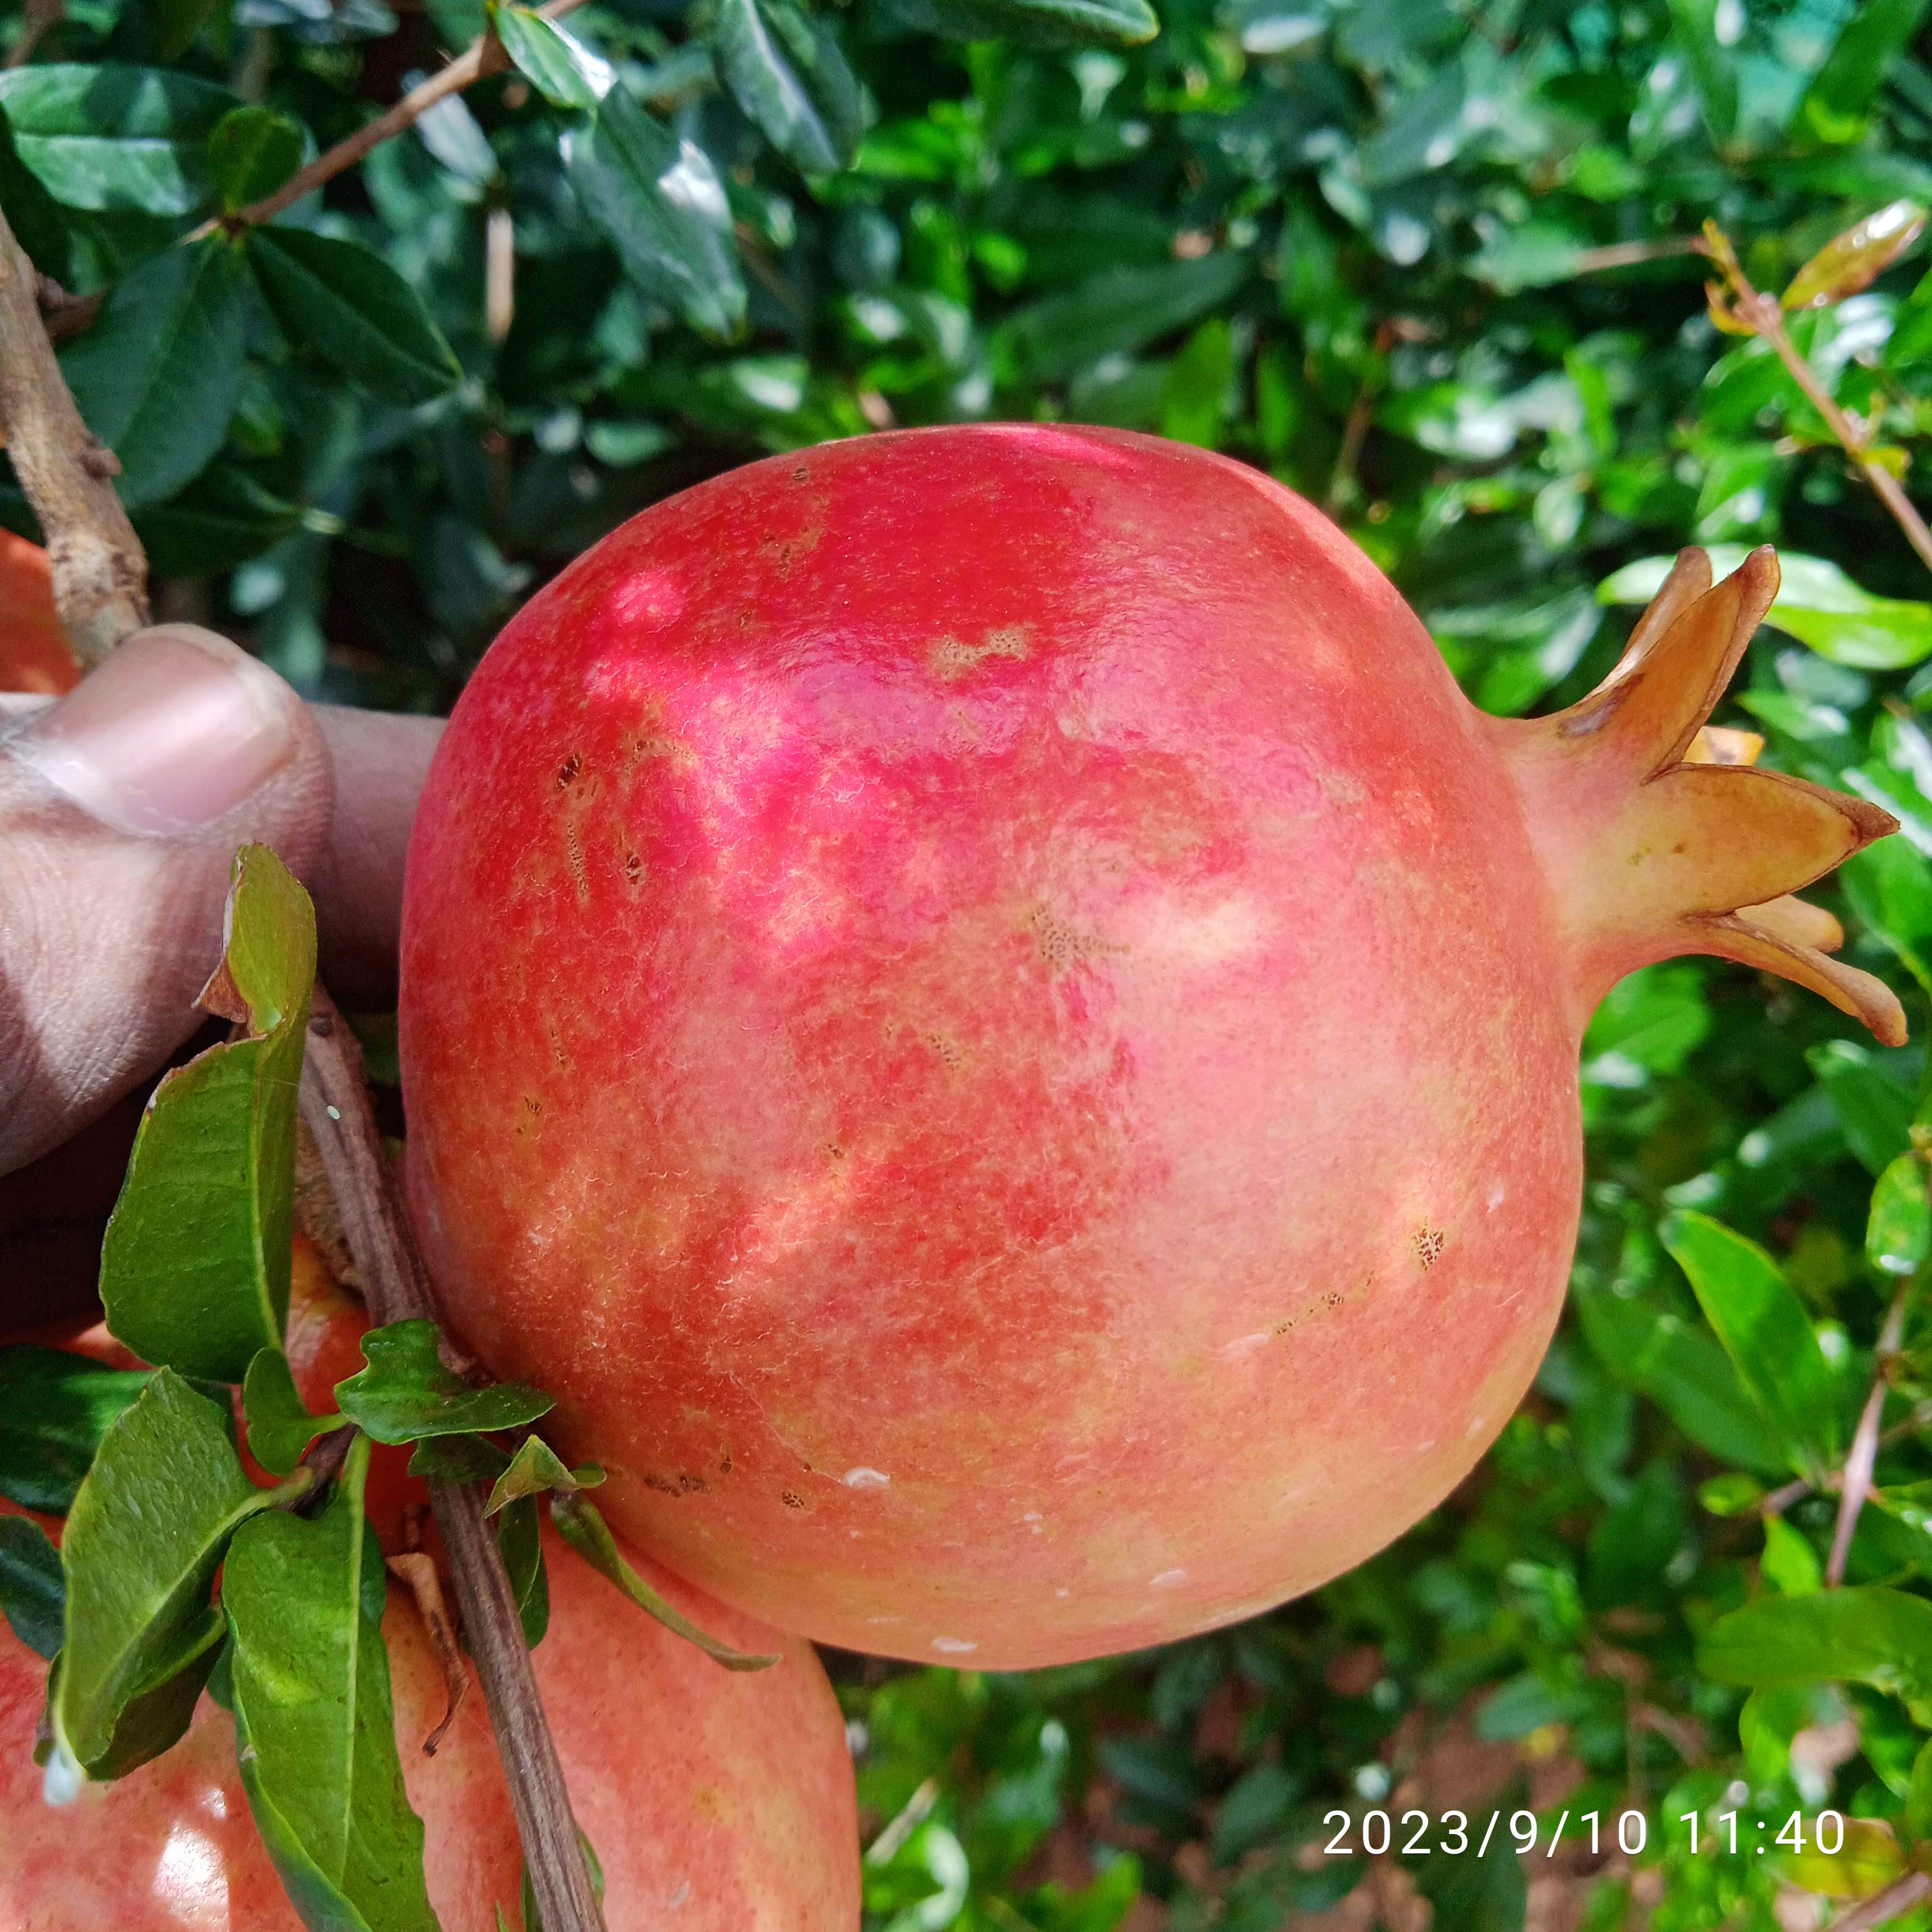
Label: Healthy